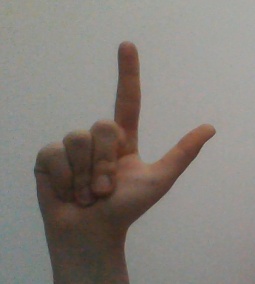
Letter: laam